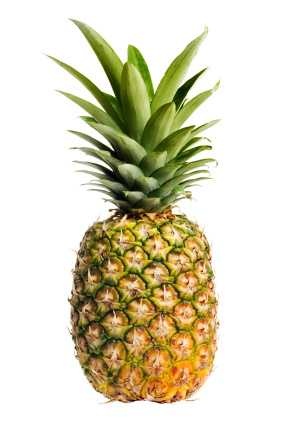
Label: Pineapple